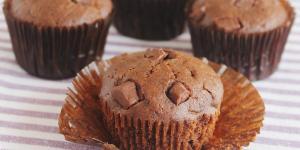
muffins de chocolate con chispas